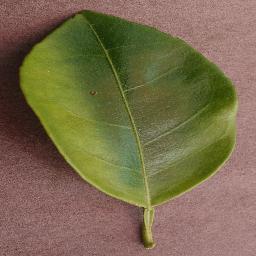
Label: Orange___Haunglongbing_(Citrus_greening)